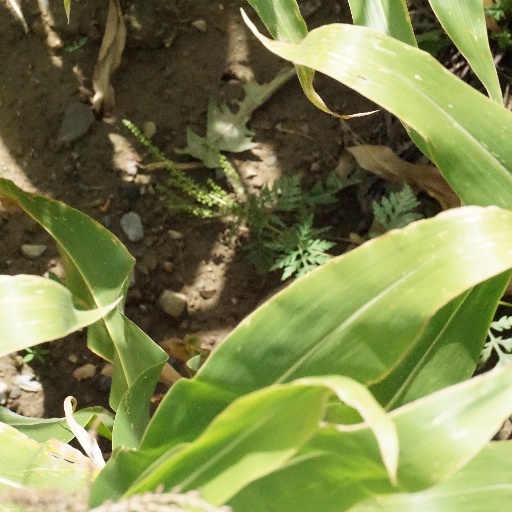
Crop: maize; corn